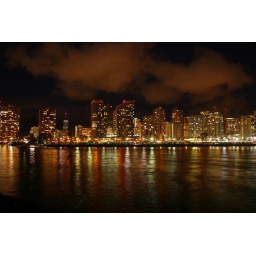
A shot of the Waikiki skyline at night, taken from a sail boat in the harbor.